James Lofton

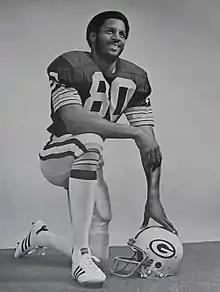
Lofton on the Green Bay Packers

James David Lofton (born July 5, 1956) is an American former professional football player and coach.